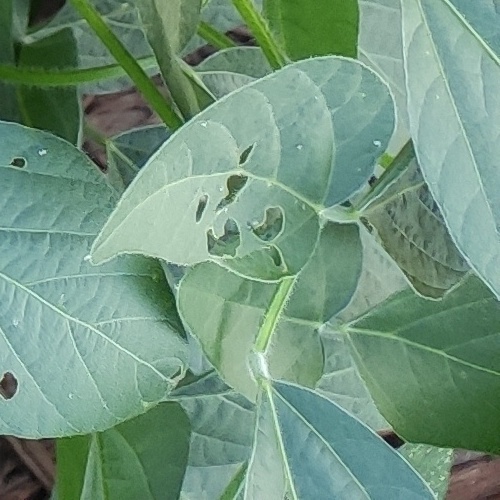
Label: Caterpillar